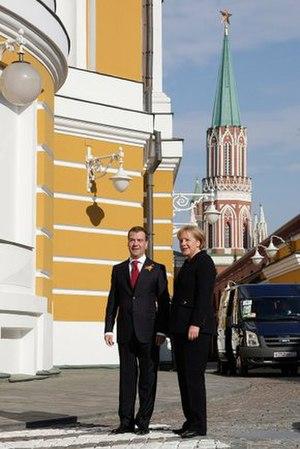
Le défilé militaire du Jour de la Victoire de 2010, qui a eu lieu le 9 mai 2010 en Russie, commémore le 65ᵉ anniversaire de la fin de la Seconde Guerre mondiale en Europe, la Grande Guerre patriotique pour les Russes et leur victoire sur le Troisième Reich.